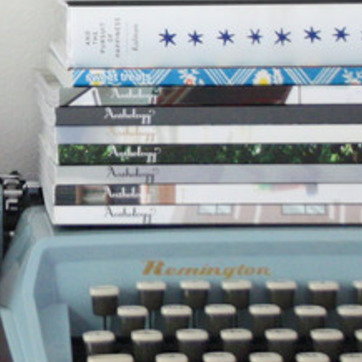
Material: paper